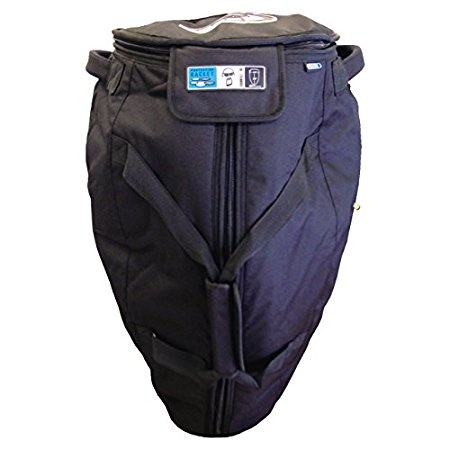
Protection Racket Conga Case 12.5in - tumba
These Conga cases have pod style openings. They unzip all the way around the lid at the top and also down the length of the case for easy entry and exit of instrument. These Conga cases have a padded carrying handle and fully adjustable padded rucksack straps. Conga Bag 12½" (Tumba) shaped (17" x 30" Internal) All product codes and descriptions refer to the shell size of the drum/instrument you are looking to transport. However all internal dimensions are larger to allow for the shells hardware fixtures and fittings.
Brand: Protection Racket
Category: Arts & Entertainment > Hobbies & Creative Arts > Musical Instrument & Orchestra Accessories > Percussion Accessories > Hand Percussion Accessories > Hand Percussion Bags & Cases